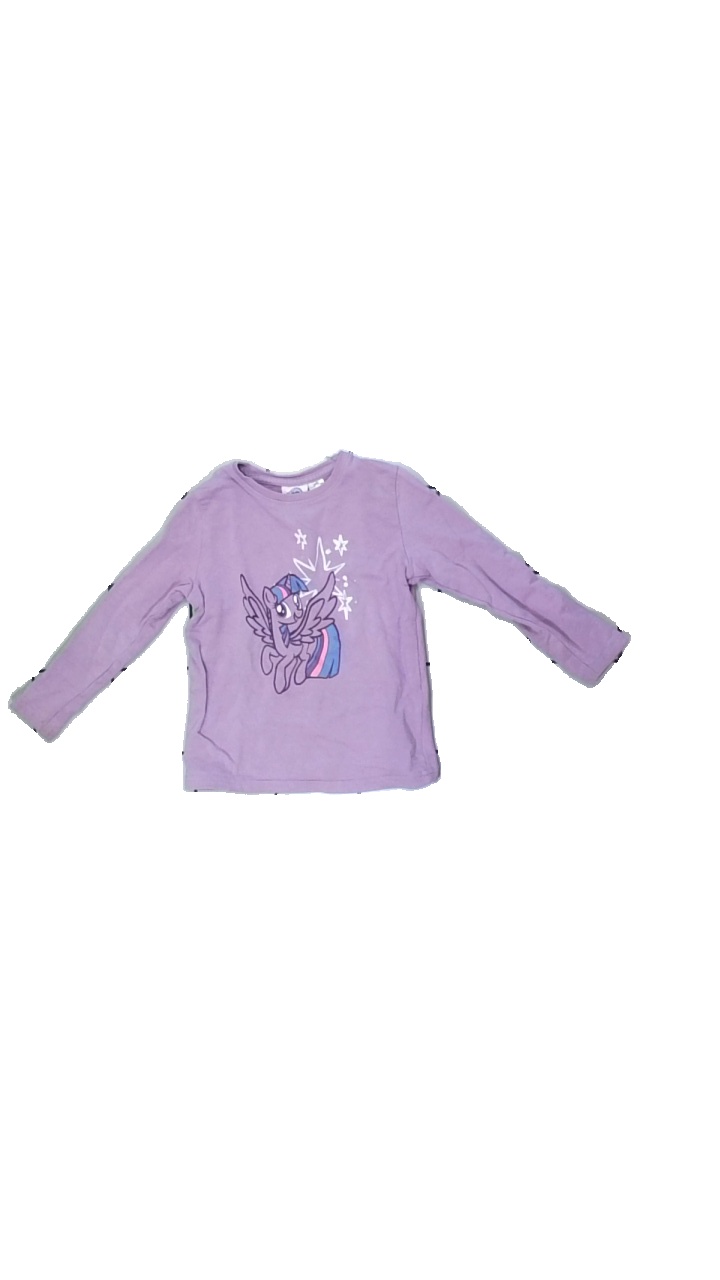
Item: Top (Children)
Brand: My Little Pony
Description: lila tröja med häst fram
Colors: Blue, Purple, White, Multicolor
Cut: Regular
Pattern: Animal print
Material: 80% cotton 20% elastane
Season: All
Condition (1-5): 5
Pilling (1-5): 5
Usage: Reuse
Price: <50